Etiquette in Myanmar

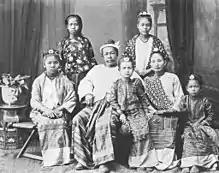
Burmese Family Portrait

Myanmar is a sovereign state located in the Southeast Asian region. Myanmar is bordered by India and Bangladesh to its west, Thailand and Laos to its east and China to its north and northeast. Its capital city is Naypyidaw, and its largest city and former capital is Yangon (Rangoon). Myanmar has been a member of the Association of Southeast Asian Nations (ASEAN) since 1997.